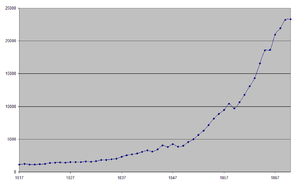
La Révolution industrielle en Allemagne désigne la percée de l'industrialisation en Allemagne au XIXᵉ siècle. Cette période débute en 1815 selon Hubert Kiesewetter, ou en 1835 selon